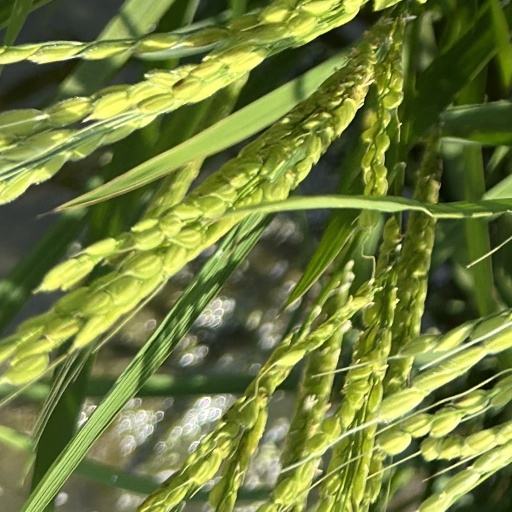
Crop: rice